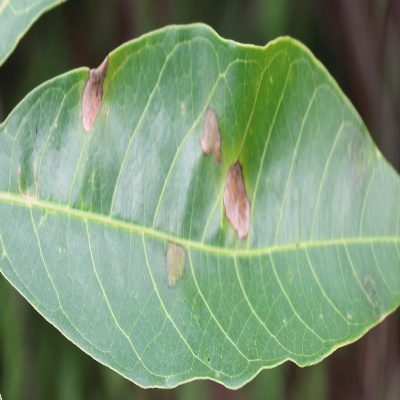
Crop: Cassava
Condition: brown spot